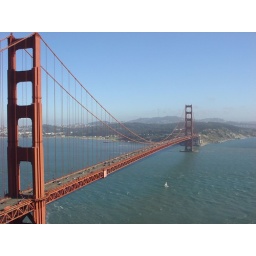
Sailing boat under the Golden Gate bridge